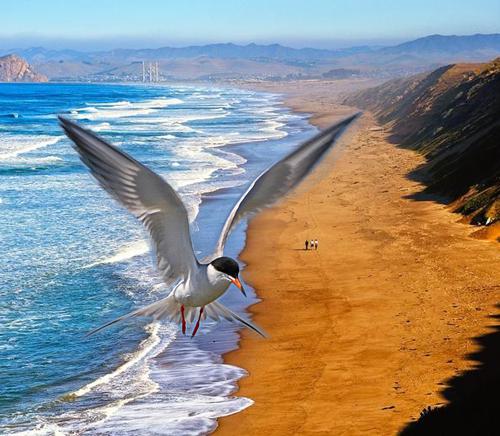
Bird species: Forsters_Tern
Bird type: waterbird
Background: water